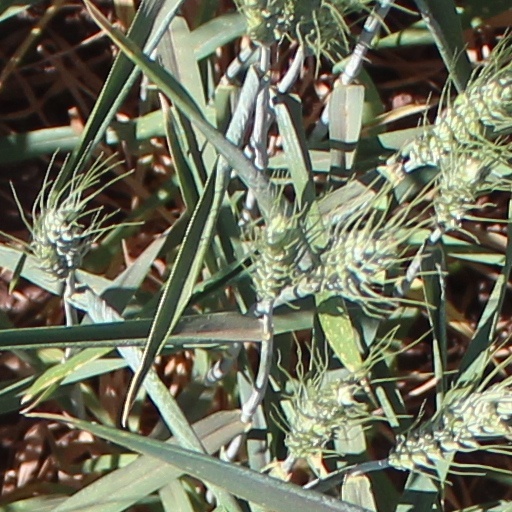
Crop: wheat